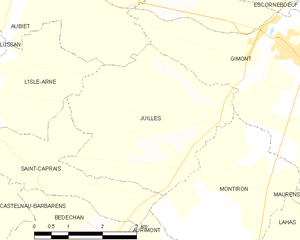
Juilles est une commune française située dans le département du Gers, en région Occitanie.